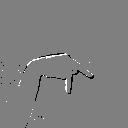
ASL letter: p